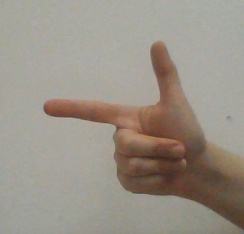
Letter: yaa